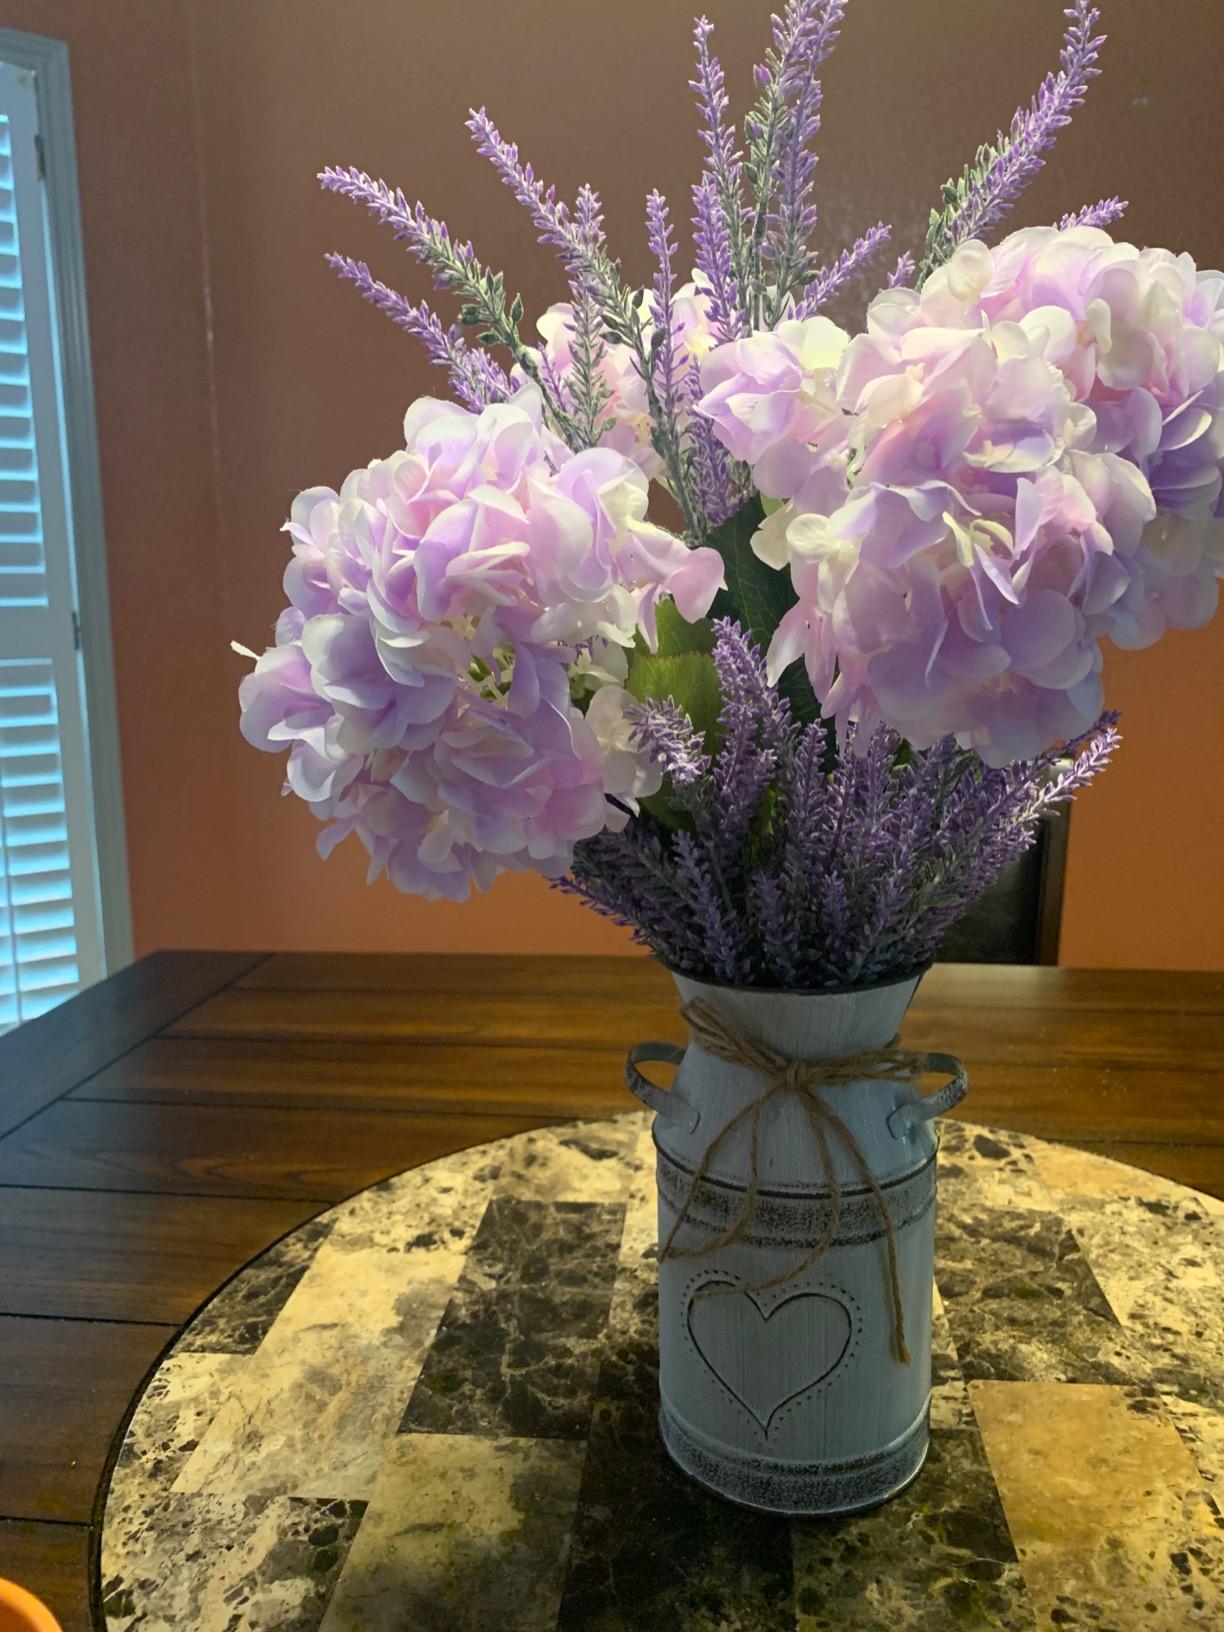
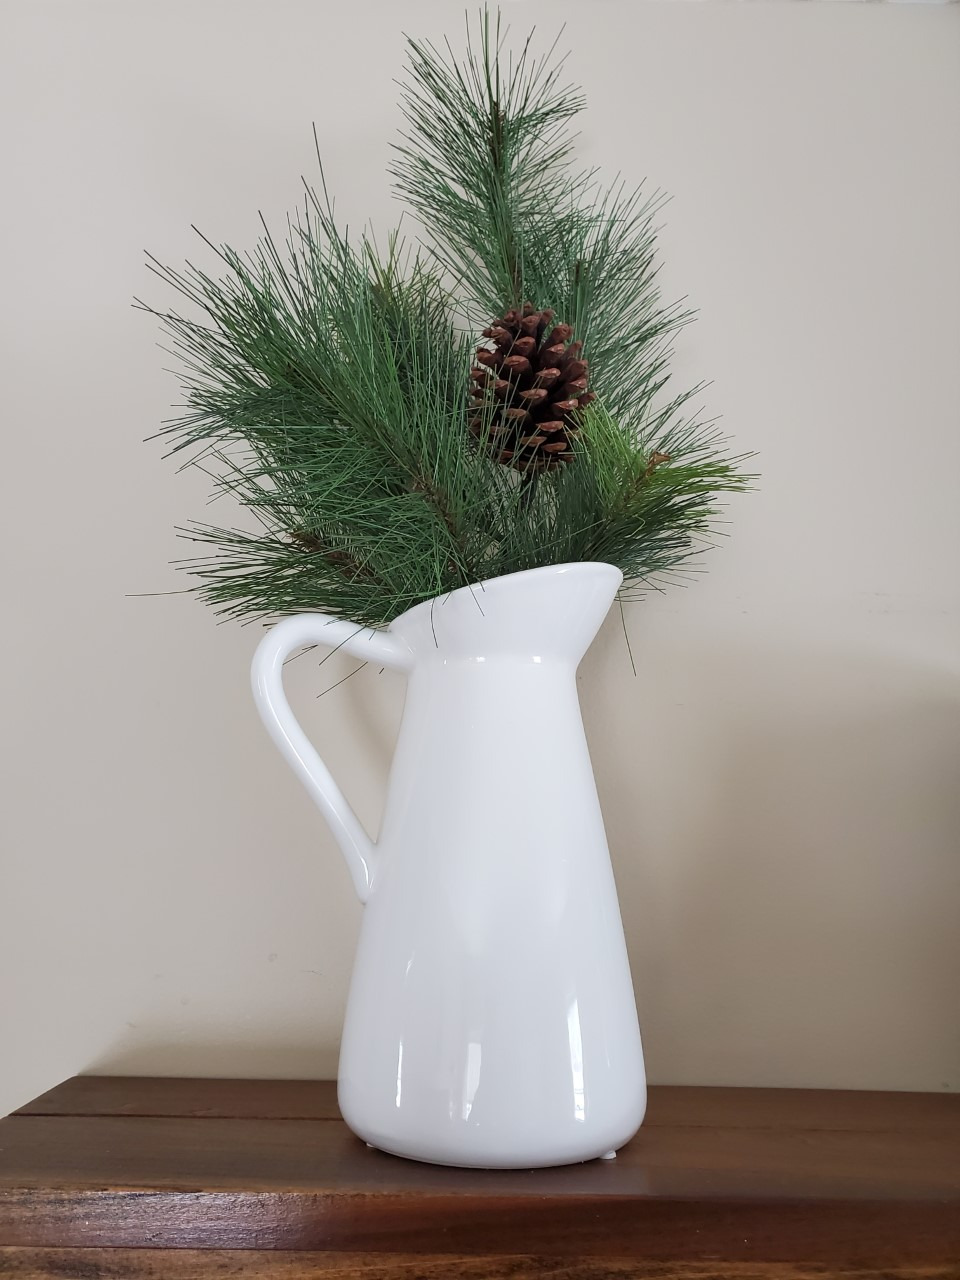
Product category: vase
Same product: no